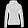
Label: Coat